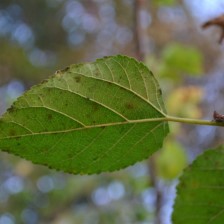
Variety: Kamphaengsaeng42